Transport in Tamil Nadu

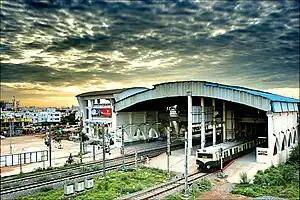
Chennai MRTS was the first MRTS system in India

Chennai has a well-established suburban railway network operated by Southern railway, which was established in 1928. The Mass Rapid Transit System (MRTS) is an elevated urban mass transit system established in 1995 operating on a single line from Chennai Beach to Velachery.